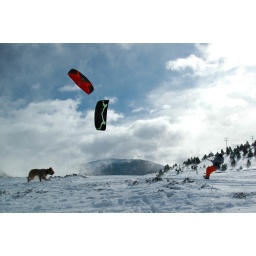
This shaggy dog had the best day running around after all the kiters.